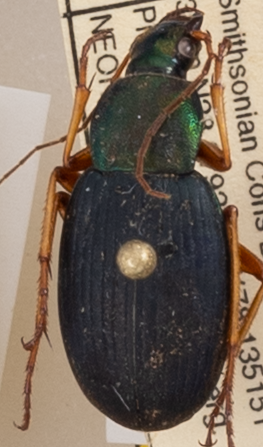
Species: Chlaenius aestivus
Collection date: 2019-06-06
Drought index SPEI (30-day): -0.048
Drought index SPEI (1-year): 2.09
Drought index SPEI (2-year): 2.09